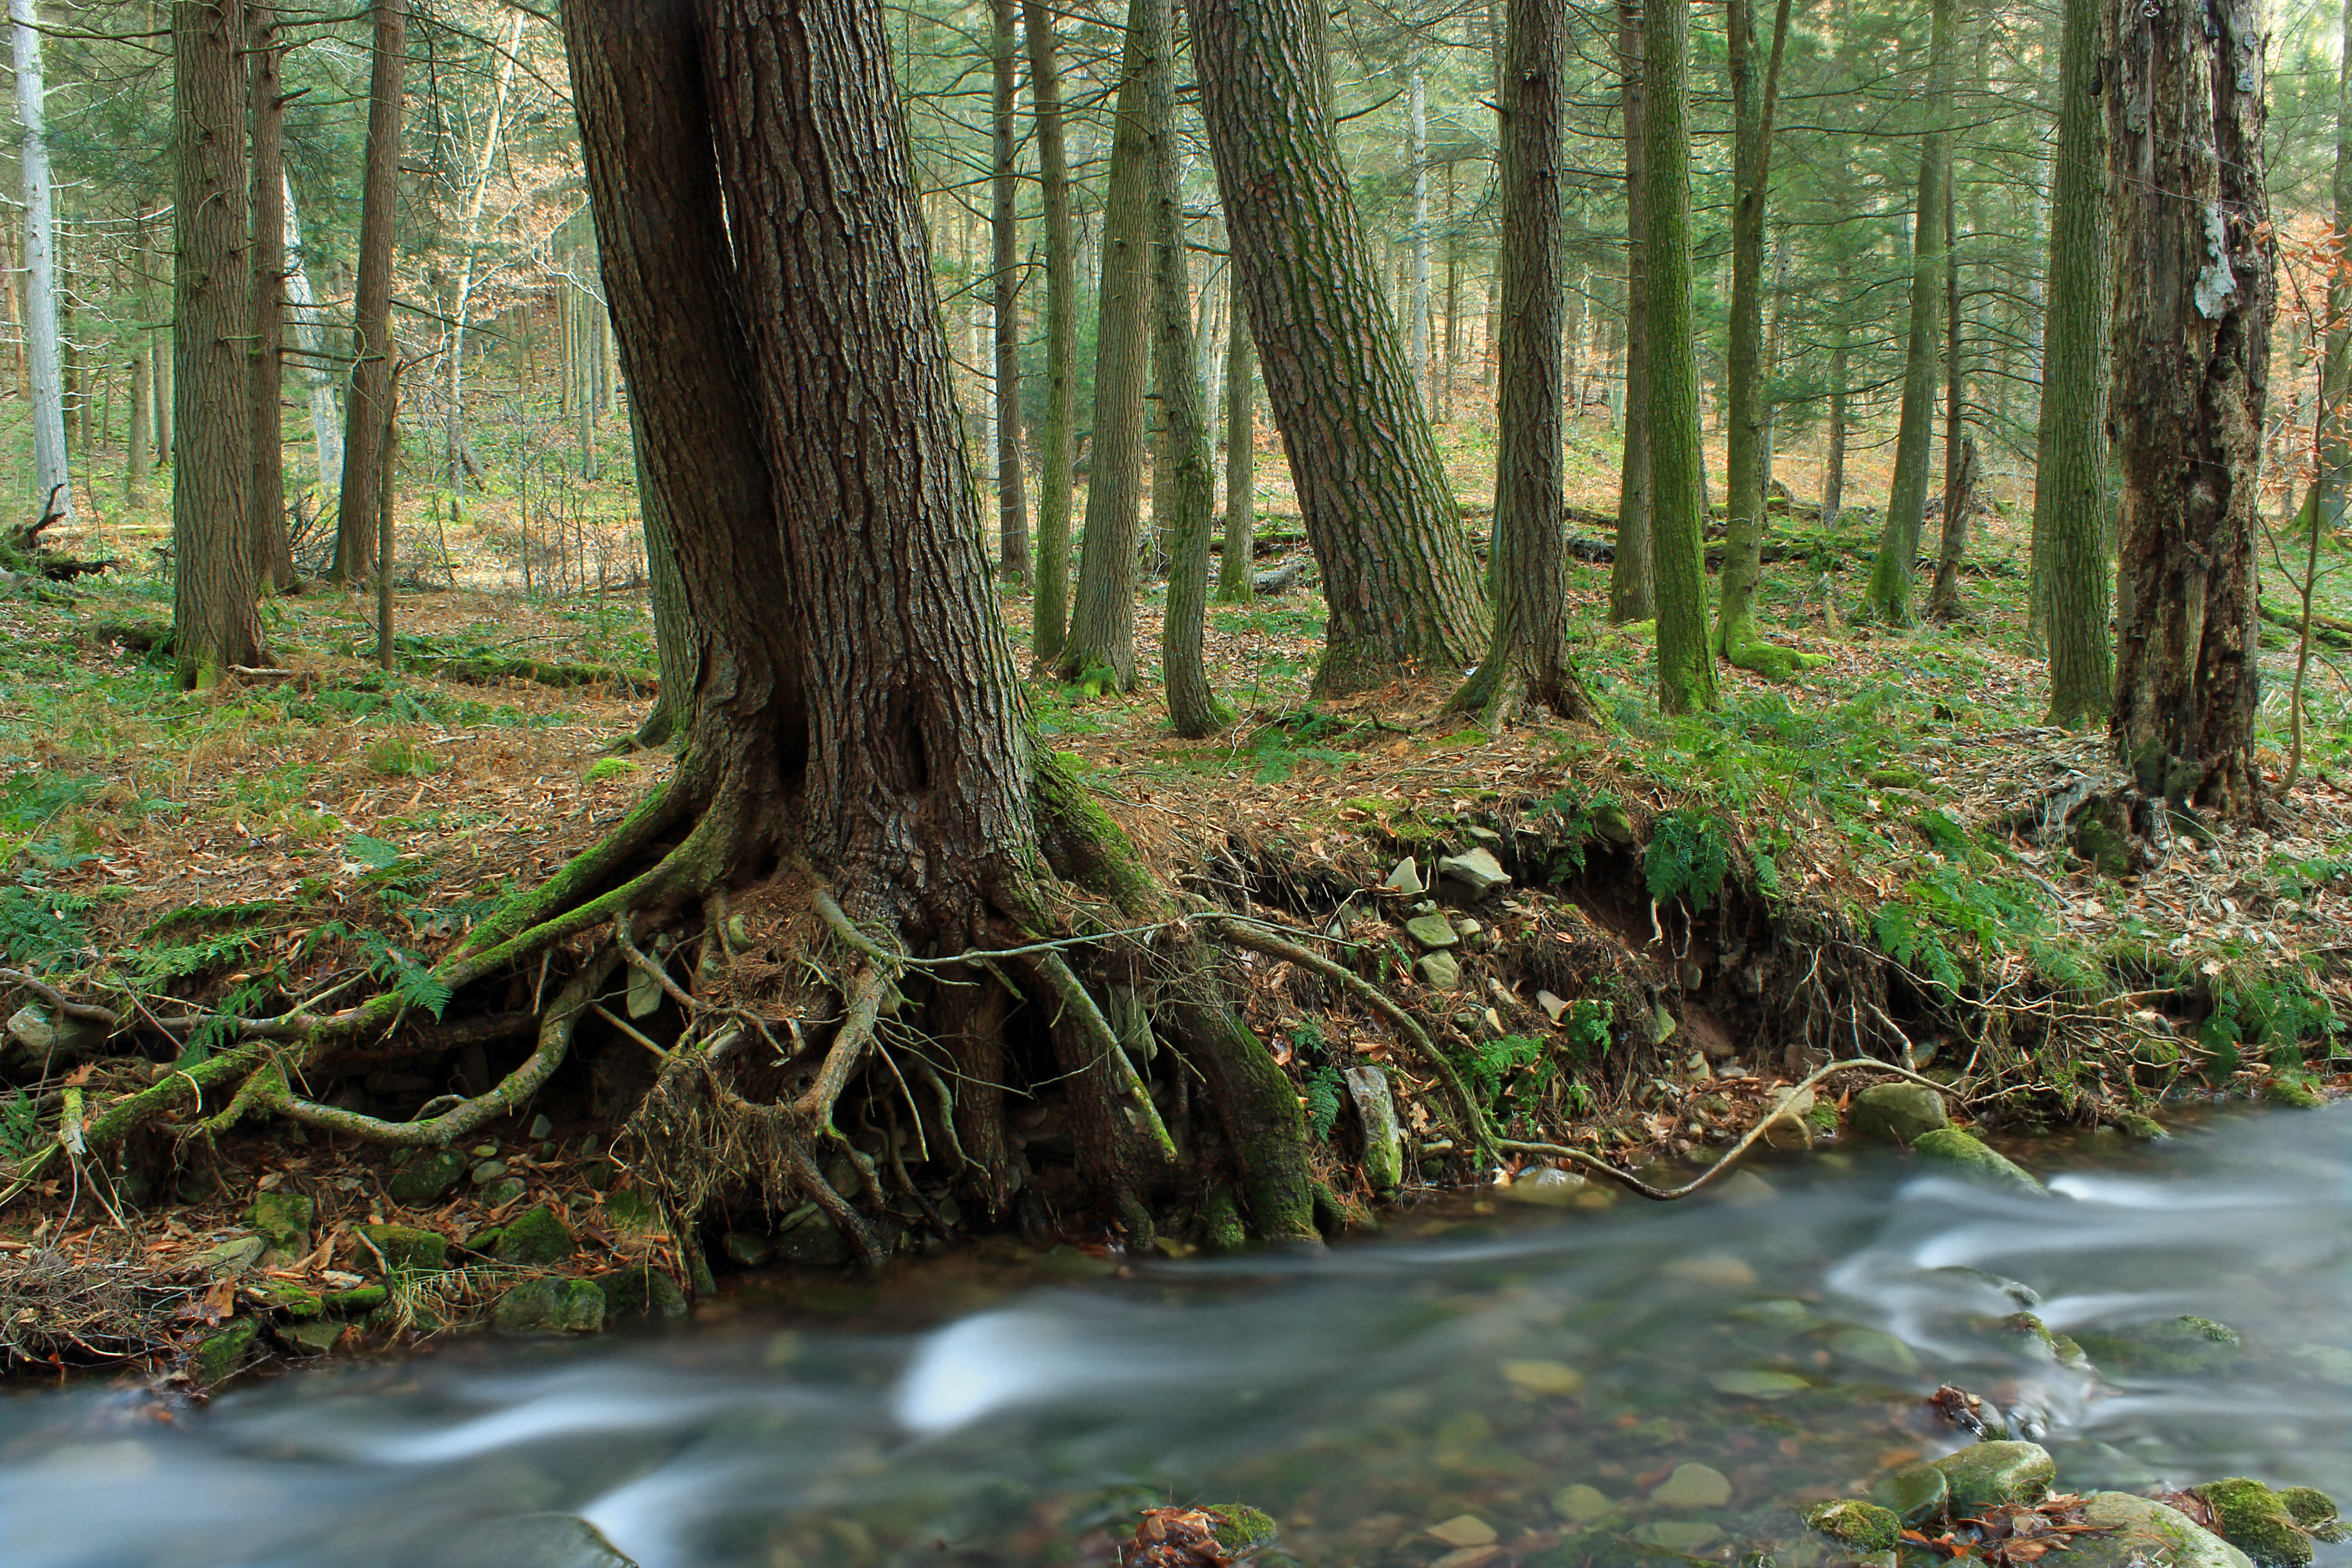
tree, nature, forest, creek, swamp, wilderness, branch, winter, plant, hiking, leaf, moss, stream, jungle, autumn, trees, creativecommons, vegetation, rainforest, deciduous, riparian, wetland, palustrine, palustrineforest, understory, lycomingcounty, ravine, pennsylvania, endlessmountains, loyalsockstateforest, roots, leaflitter, jacobyrun, jacobyfallstrail, jacobyhollowrun, woodland, habitat, ecosystem, biome, old growth forest, natural environment, geographical feature, woody plant, temperate broadleaf and mixed forest, temperate coniferous forest, riparian forest